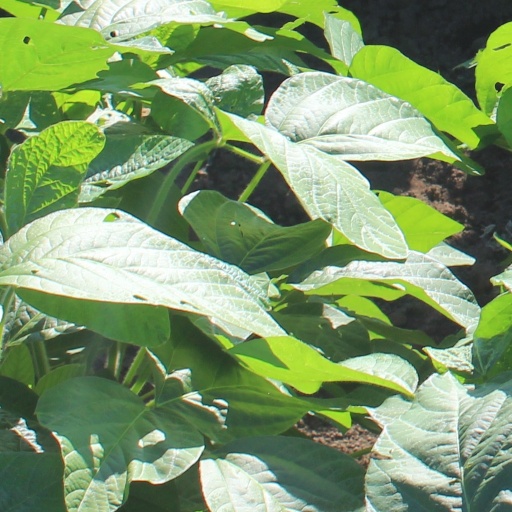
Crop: soybean